Beit Dajan, Nablus

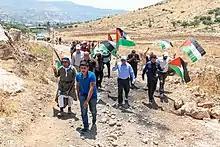
Protest against illegal settlement on Beit Dajan land, June 2022

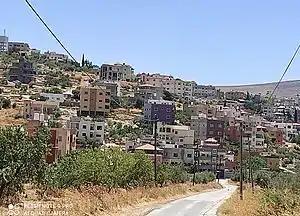
Beit Dajan view from north

In March, 2021, a local imam, Atef Hanaisheh, was shot in the head and killed by the Israeli military. The killing occurred during a protest in the village against a nearby Israeli unauthorized settler outpost.